Tanjung Benoa

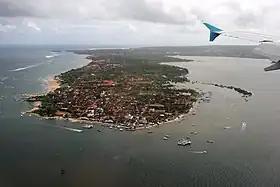
Tanjung Benoa.

Tanjung Benoa (Balinese script: ᬢᬜ᭄ᬚᬸᬂᬩᭂᬦᭀᬯ) is a peninsula that is a subdistrict ("kelurahan") of Kuta South District of Badung Regency on Bali. It is famous for its beaches. Tanjung Benoa is also a location of various water sports like banana boat, scuba diving, parasailing, rolling donuts, seawalker, flying fish, snorkeling.